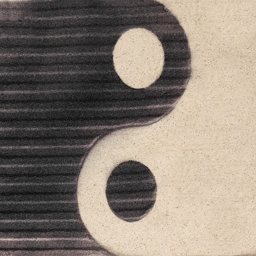
spiritual symbols are everywhere in our world !